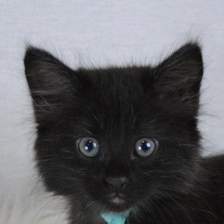
Label: animals